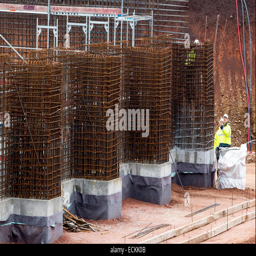
engineers and manual workers are working on a construction site of a new waste